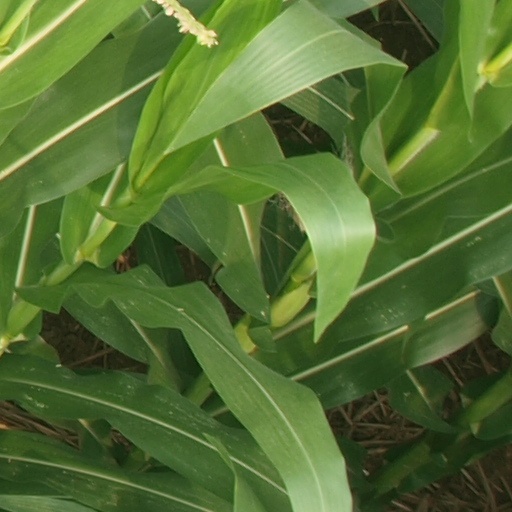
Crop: maize; corn